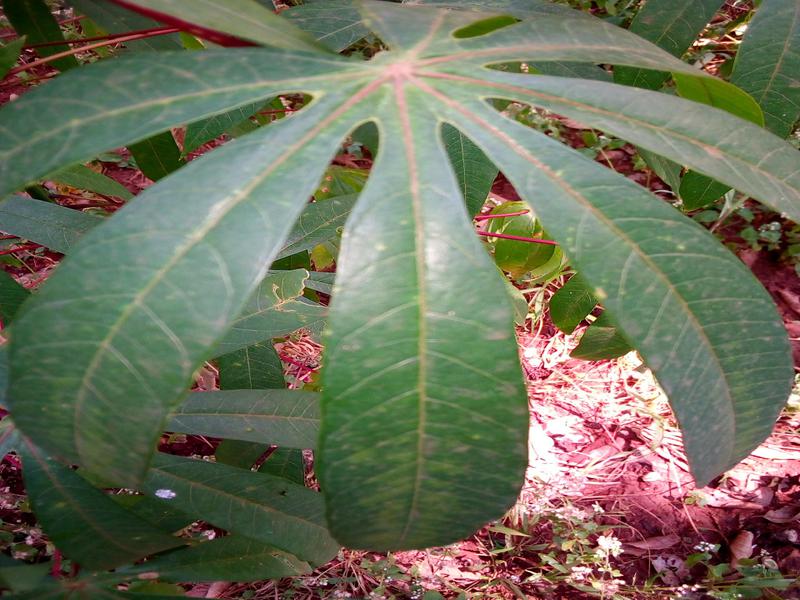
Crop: cassava
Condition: healthy